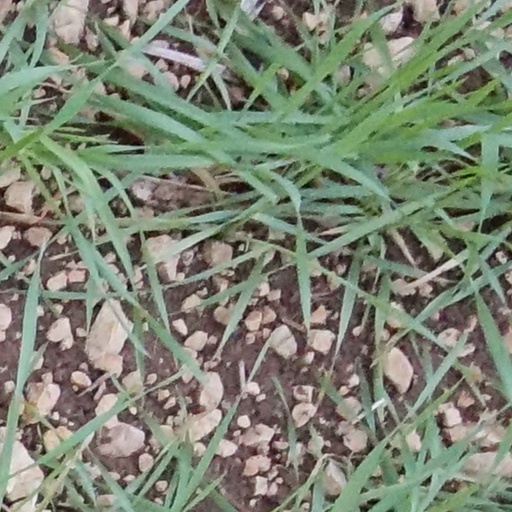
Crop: wheat